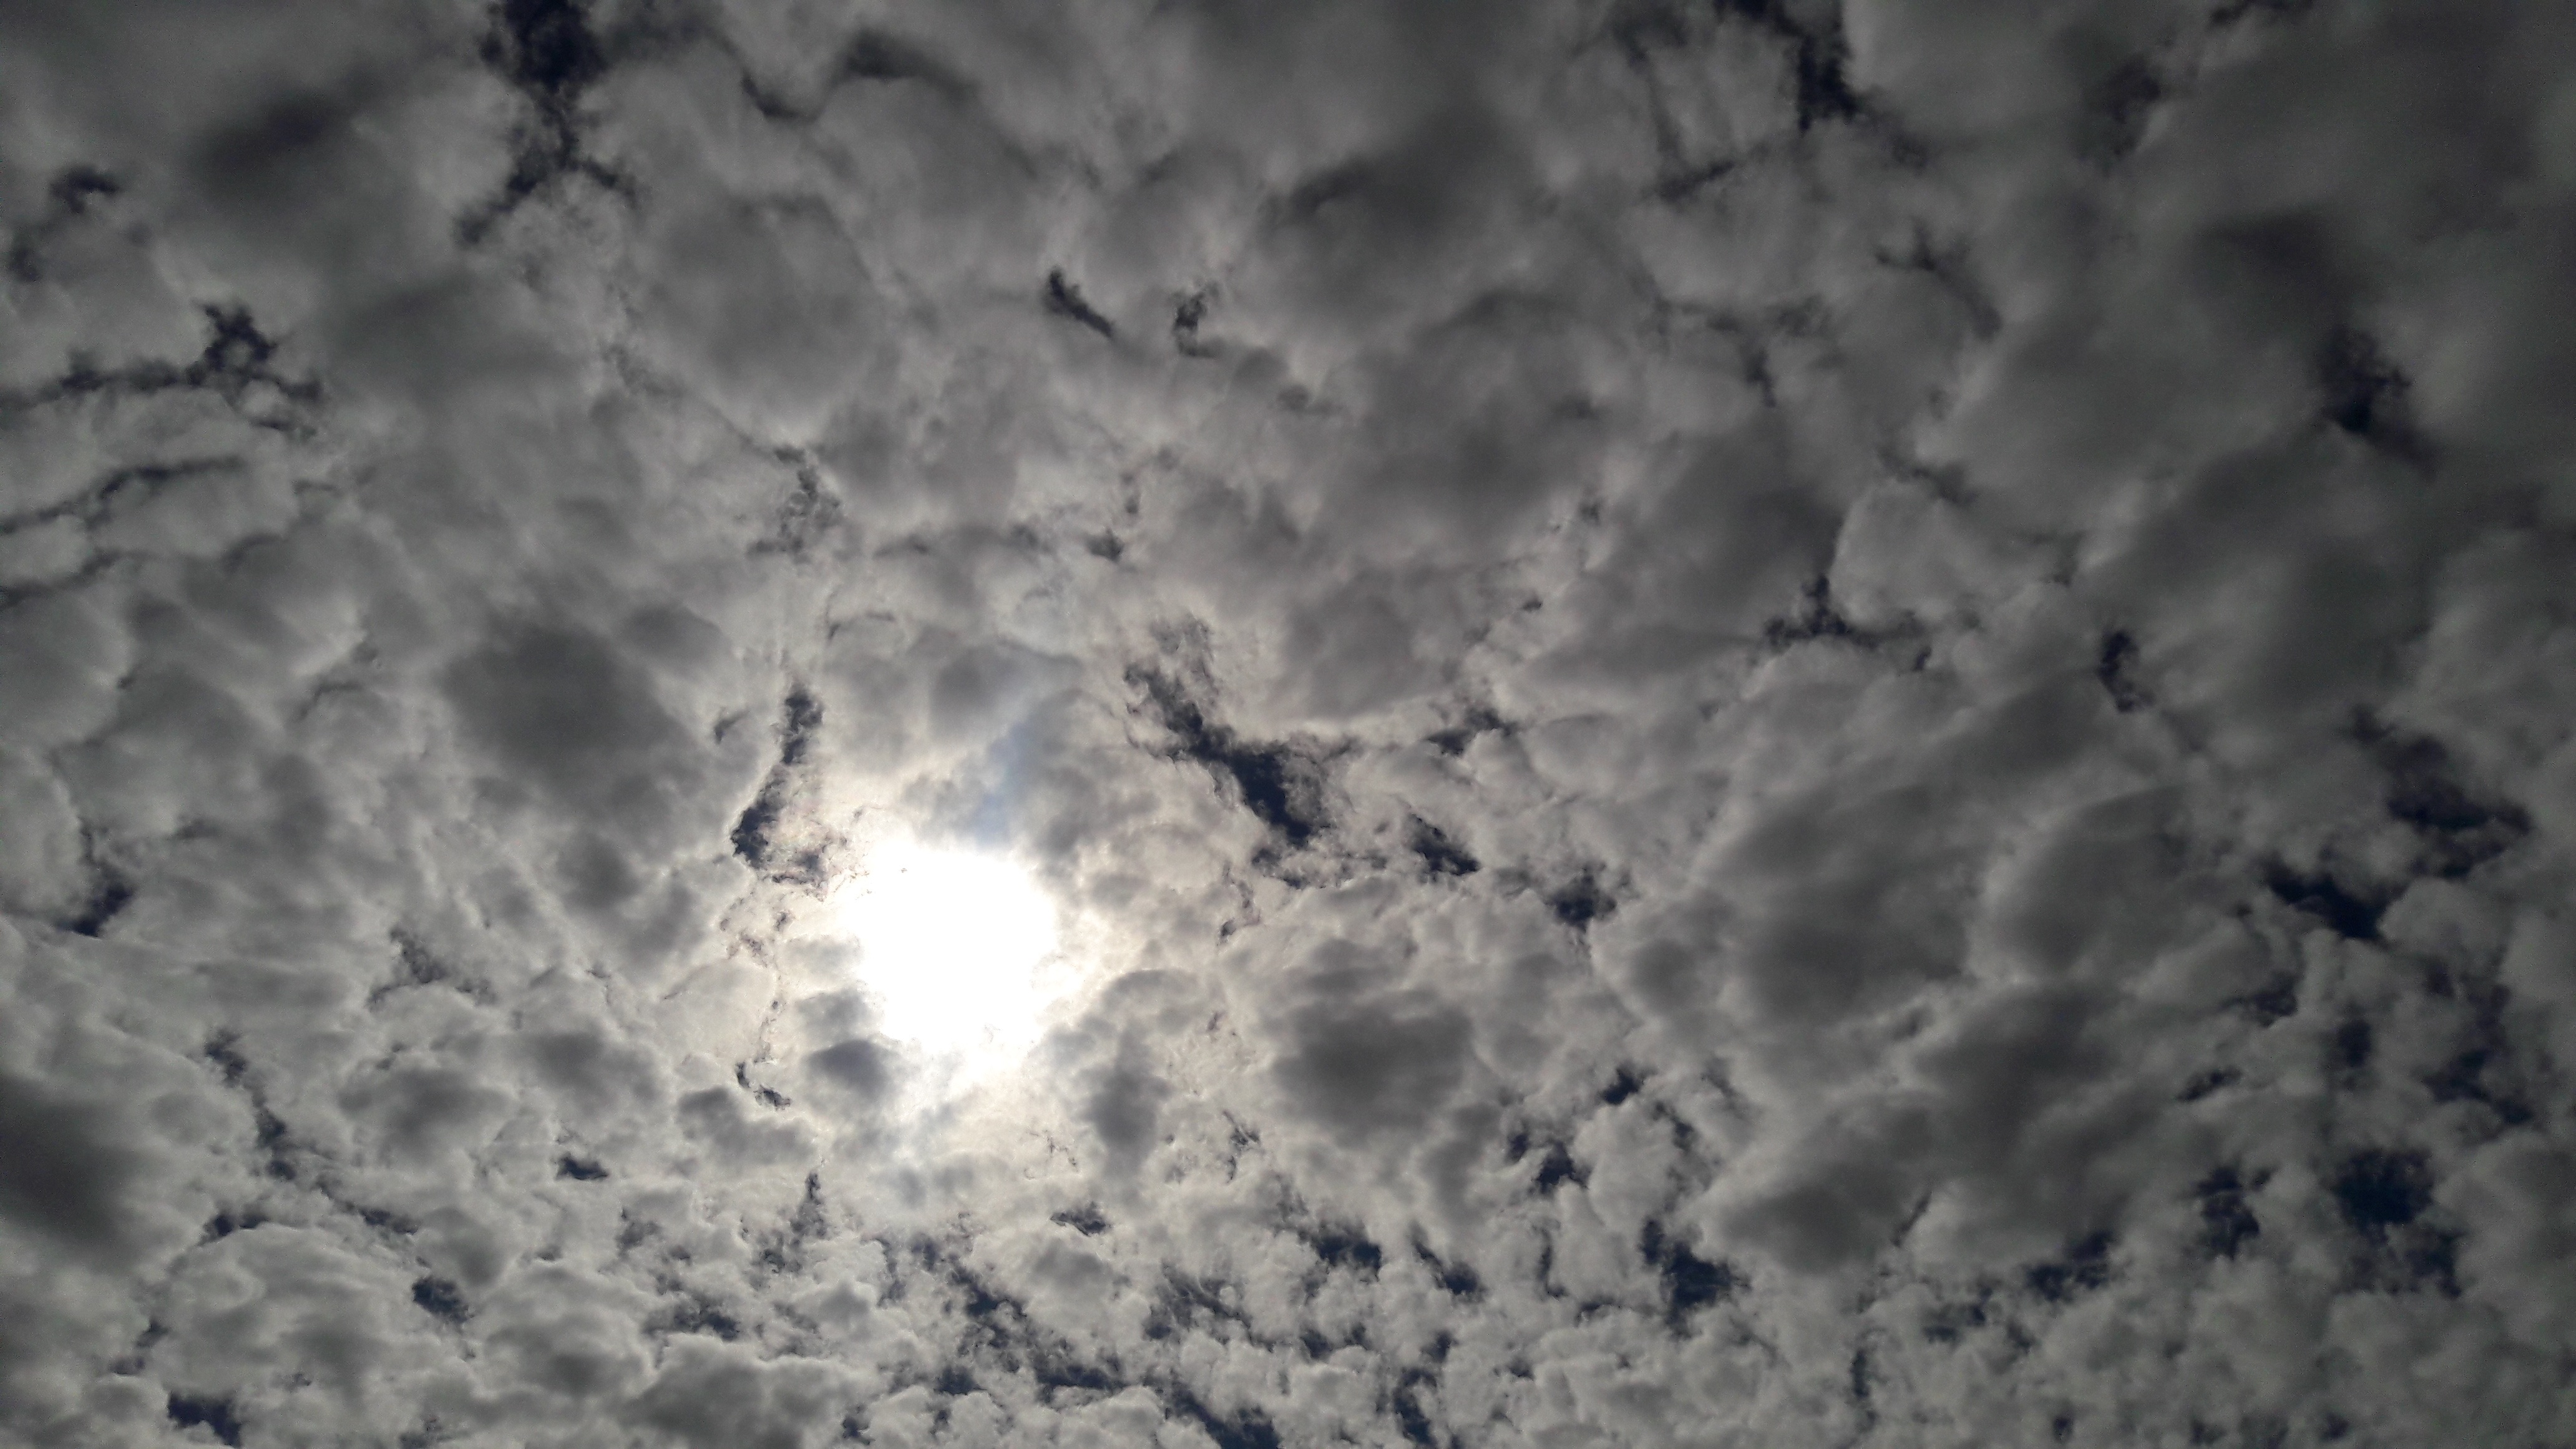
cloud, black and white, sky, atmosphere, monochrome, moon, freezing, astronomical object, meteorological phenomenon